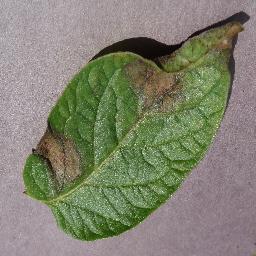
Label: Potato___Late_blight